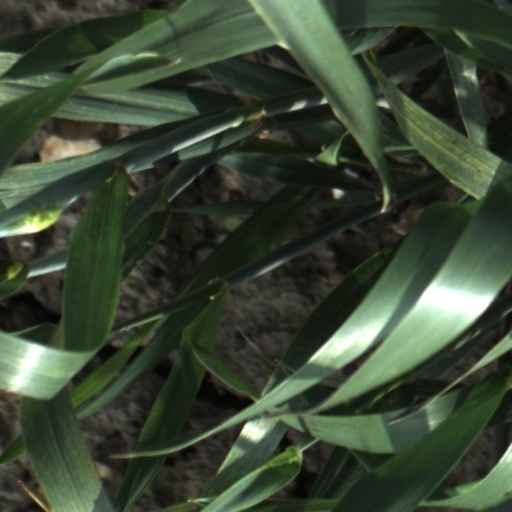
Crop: wheat